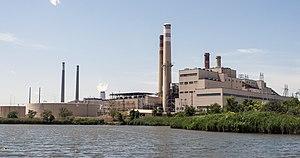
Vue de la centrale Herbert A. Wagner, sur la rive sud de la rivière Patapsco, à Cox Creek, Maryland, États-Unis